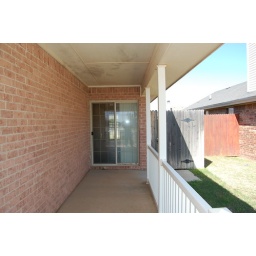
wrap around porch ( door leads into the kitchen )